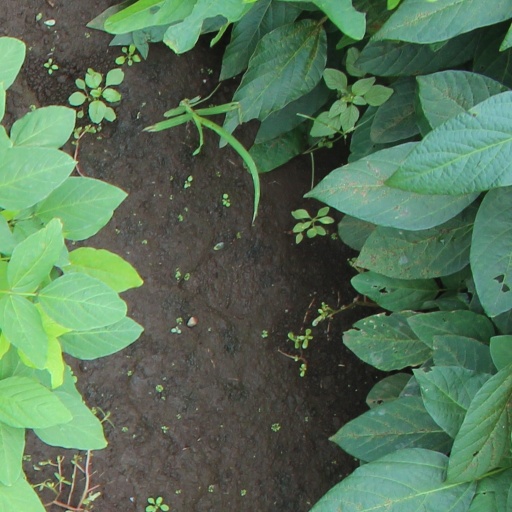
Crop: soybean